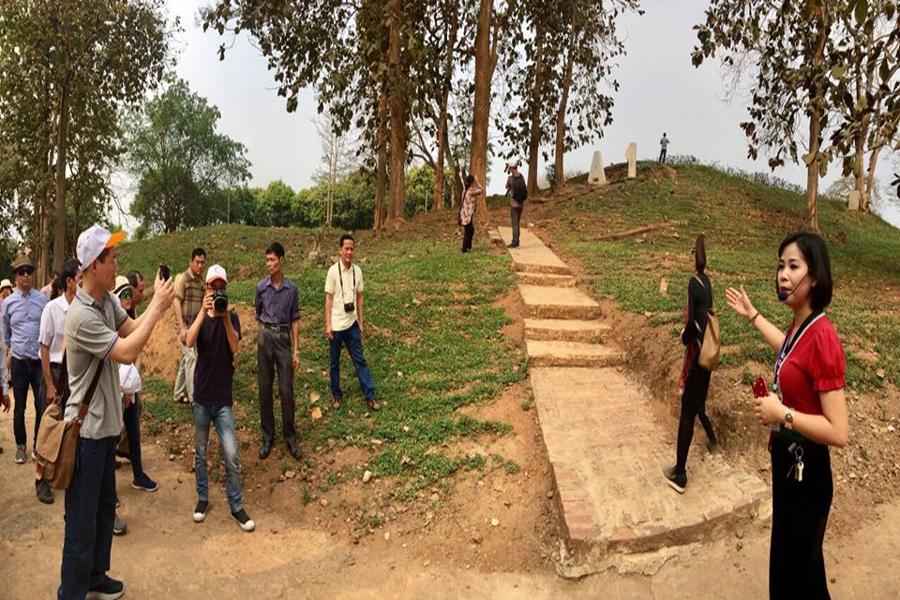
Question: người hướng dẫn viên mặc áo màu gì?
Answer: người hướng dẫn viên mặc áo màu đỏ